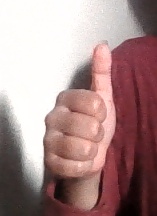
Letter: aleff